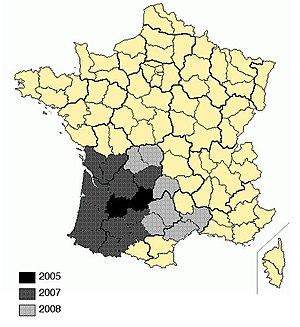
évolution de la répartition de Vespa velutina d’après les données de l'INPN ( http://inpn.mnhn.fr/) sur une carte wikicommons